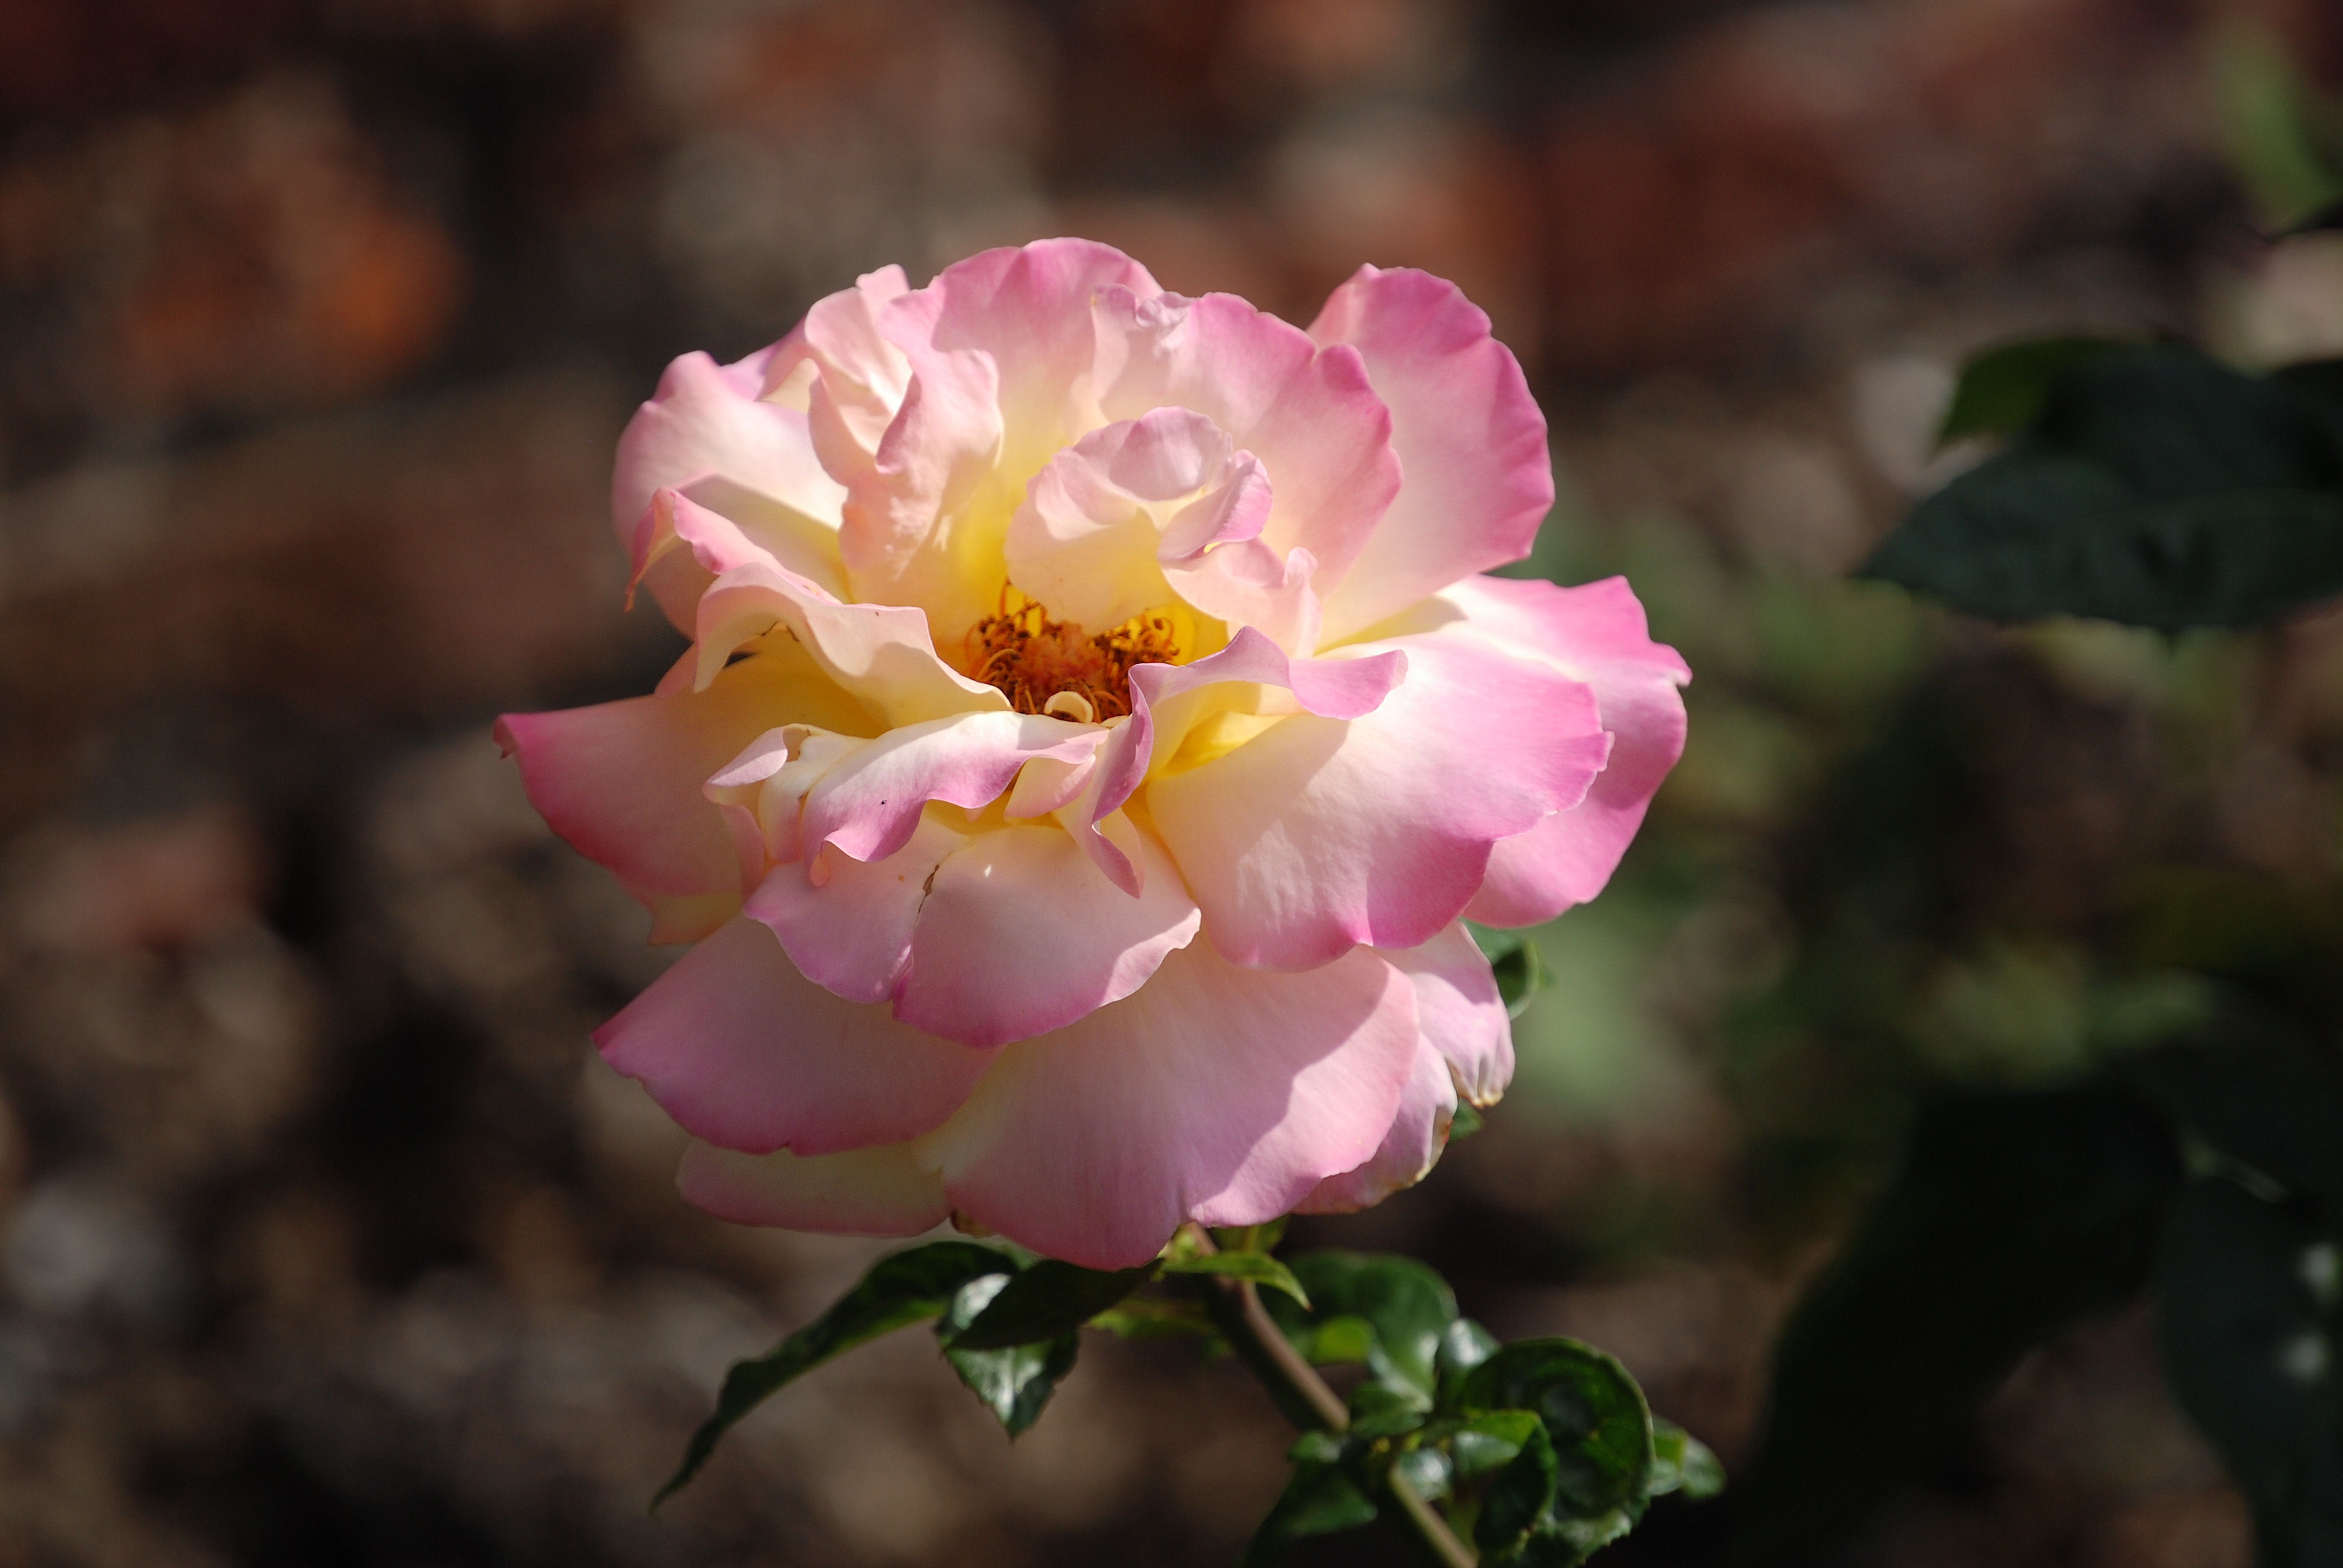
blossom, plant, flower, petal, bloom, floral, rose, botany, garden, pink, flora, beautiful, floribunda, macro photography, flowering plant, garden roses, rose family, land plant